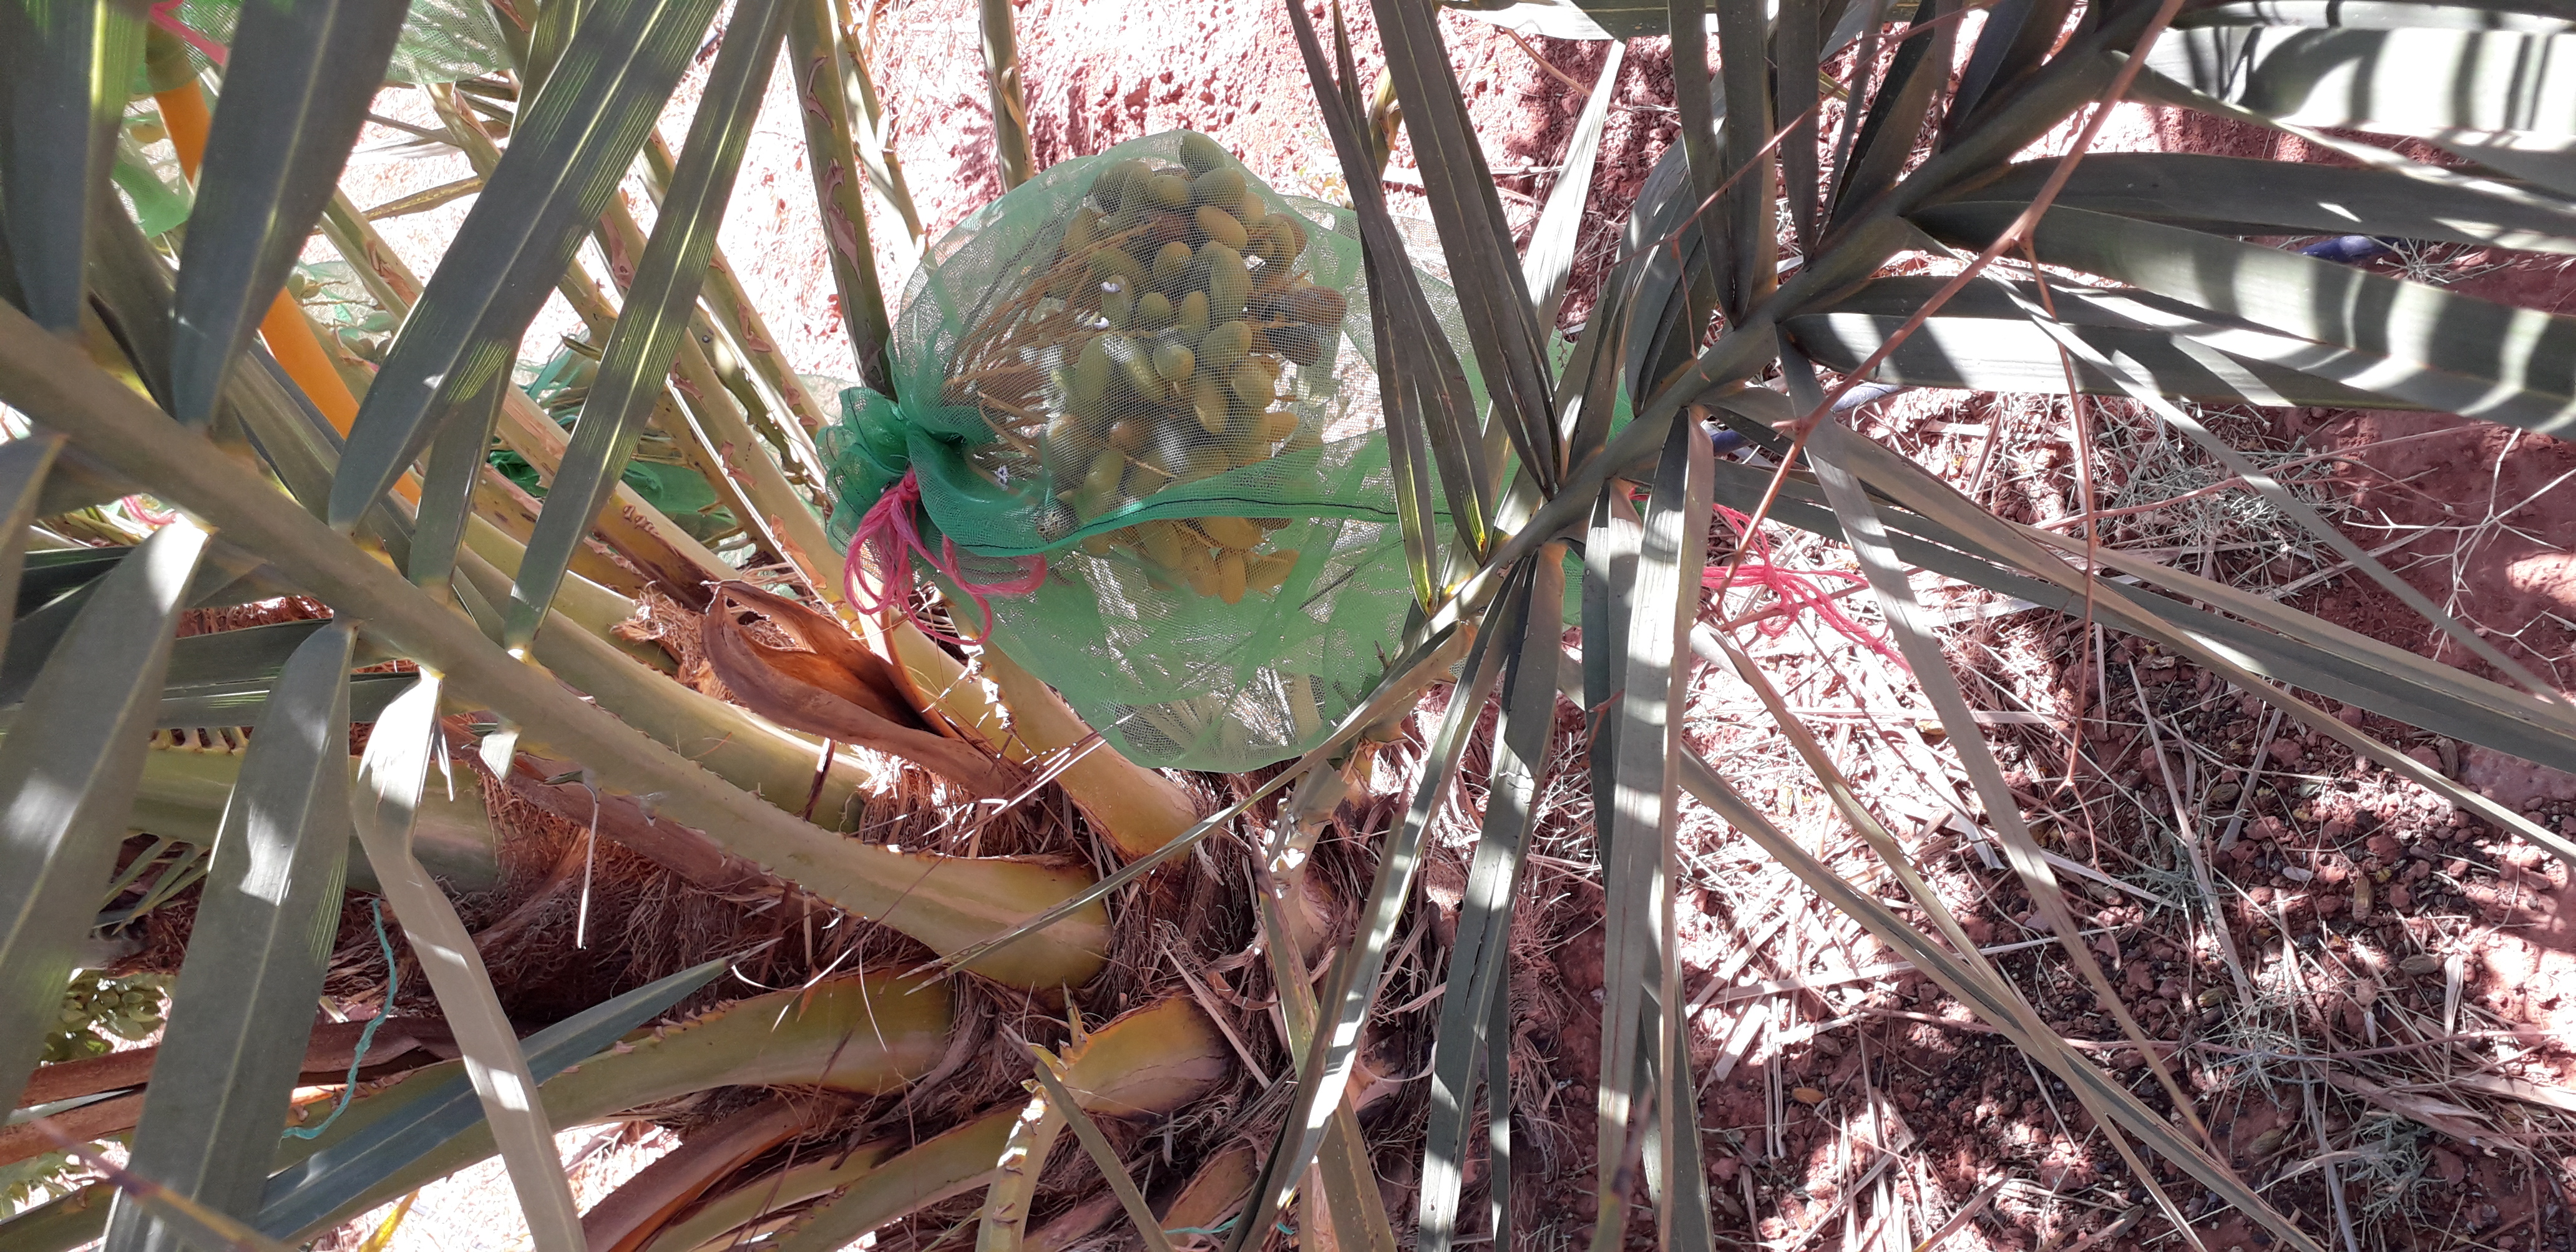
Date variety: kholt